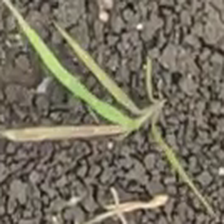
Weed species: Digitaria_SP_(Digitaria Sanguinalis )